Basilica of the Annunciation

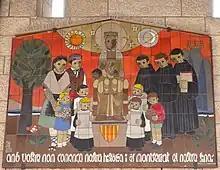
Gift from Spain

A small number of Franciscans managed to stay in Nazareth until the fall of Acre in 1291. In the three centuries that followed, the Franciscans were in and out of Nazareth, depending on the local political situation, which was constantly in flux. Franciscan accounts of this period document their expulsion in 1363, their return in 1468 and a massacre of some of their members in 1542. Local Christian families with Franciscan support took care of the holy site even during this difficult period.